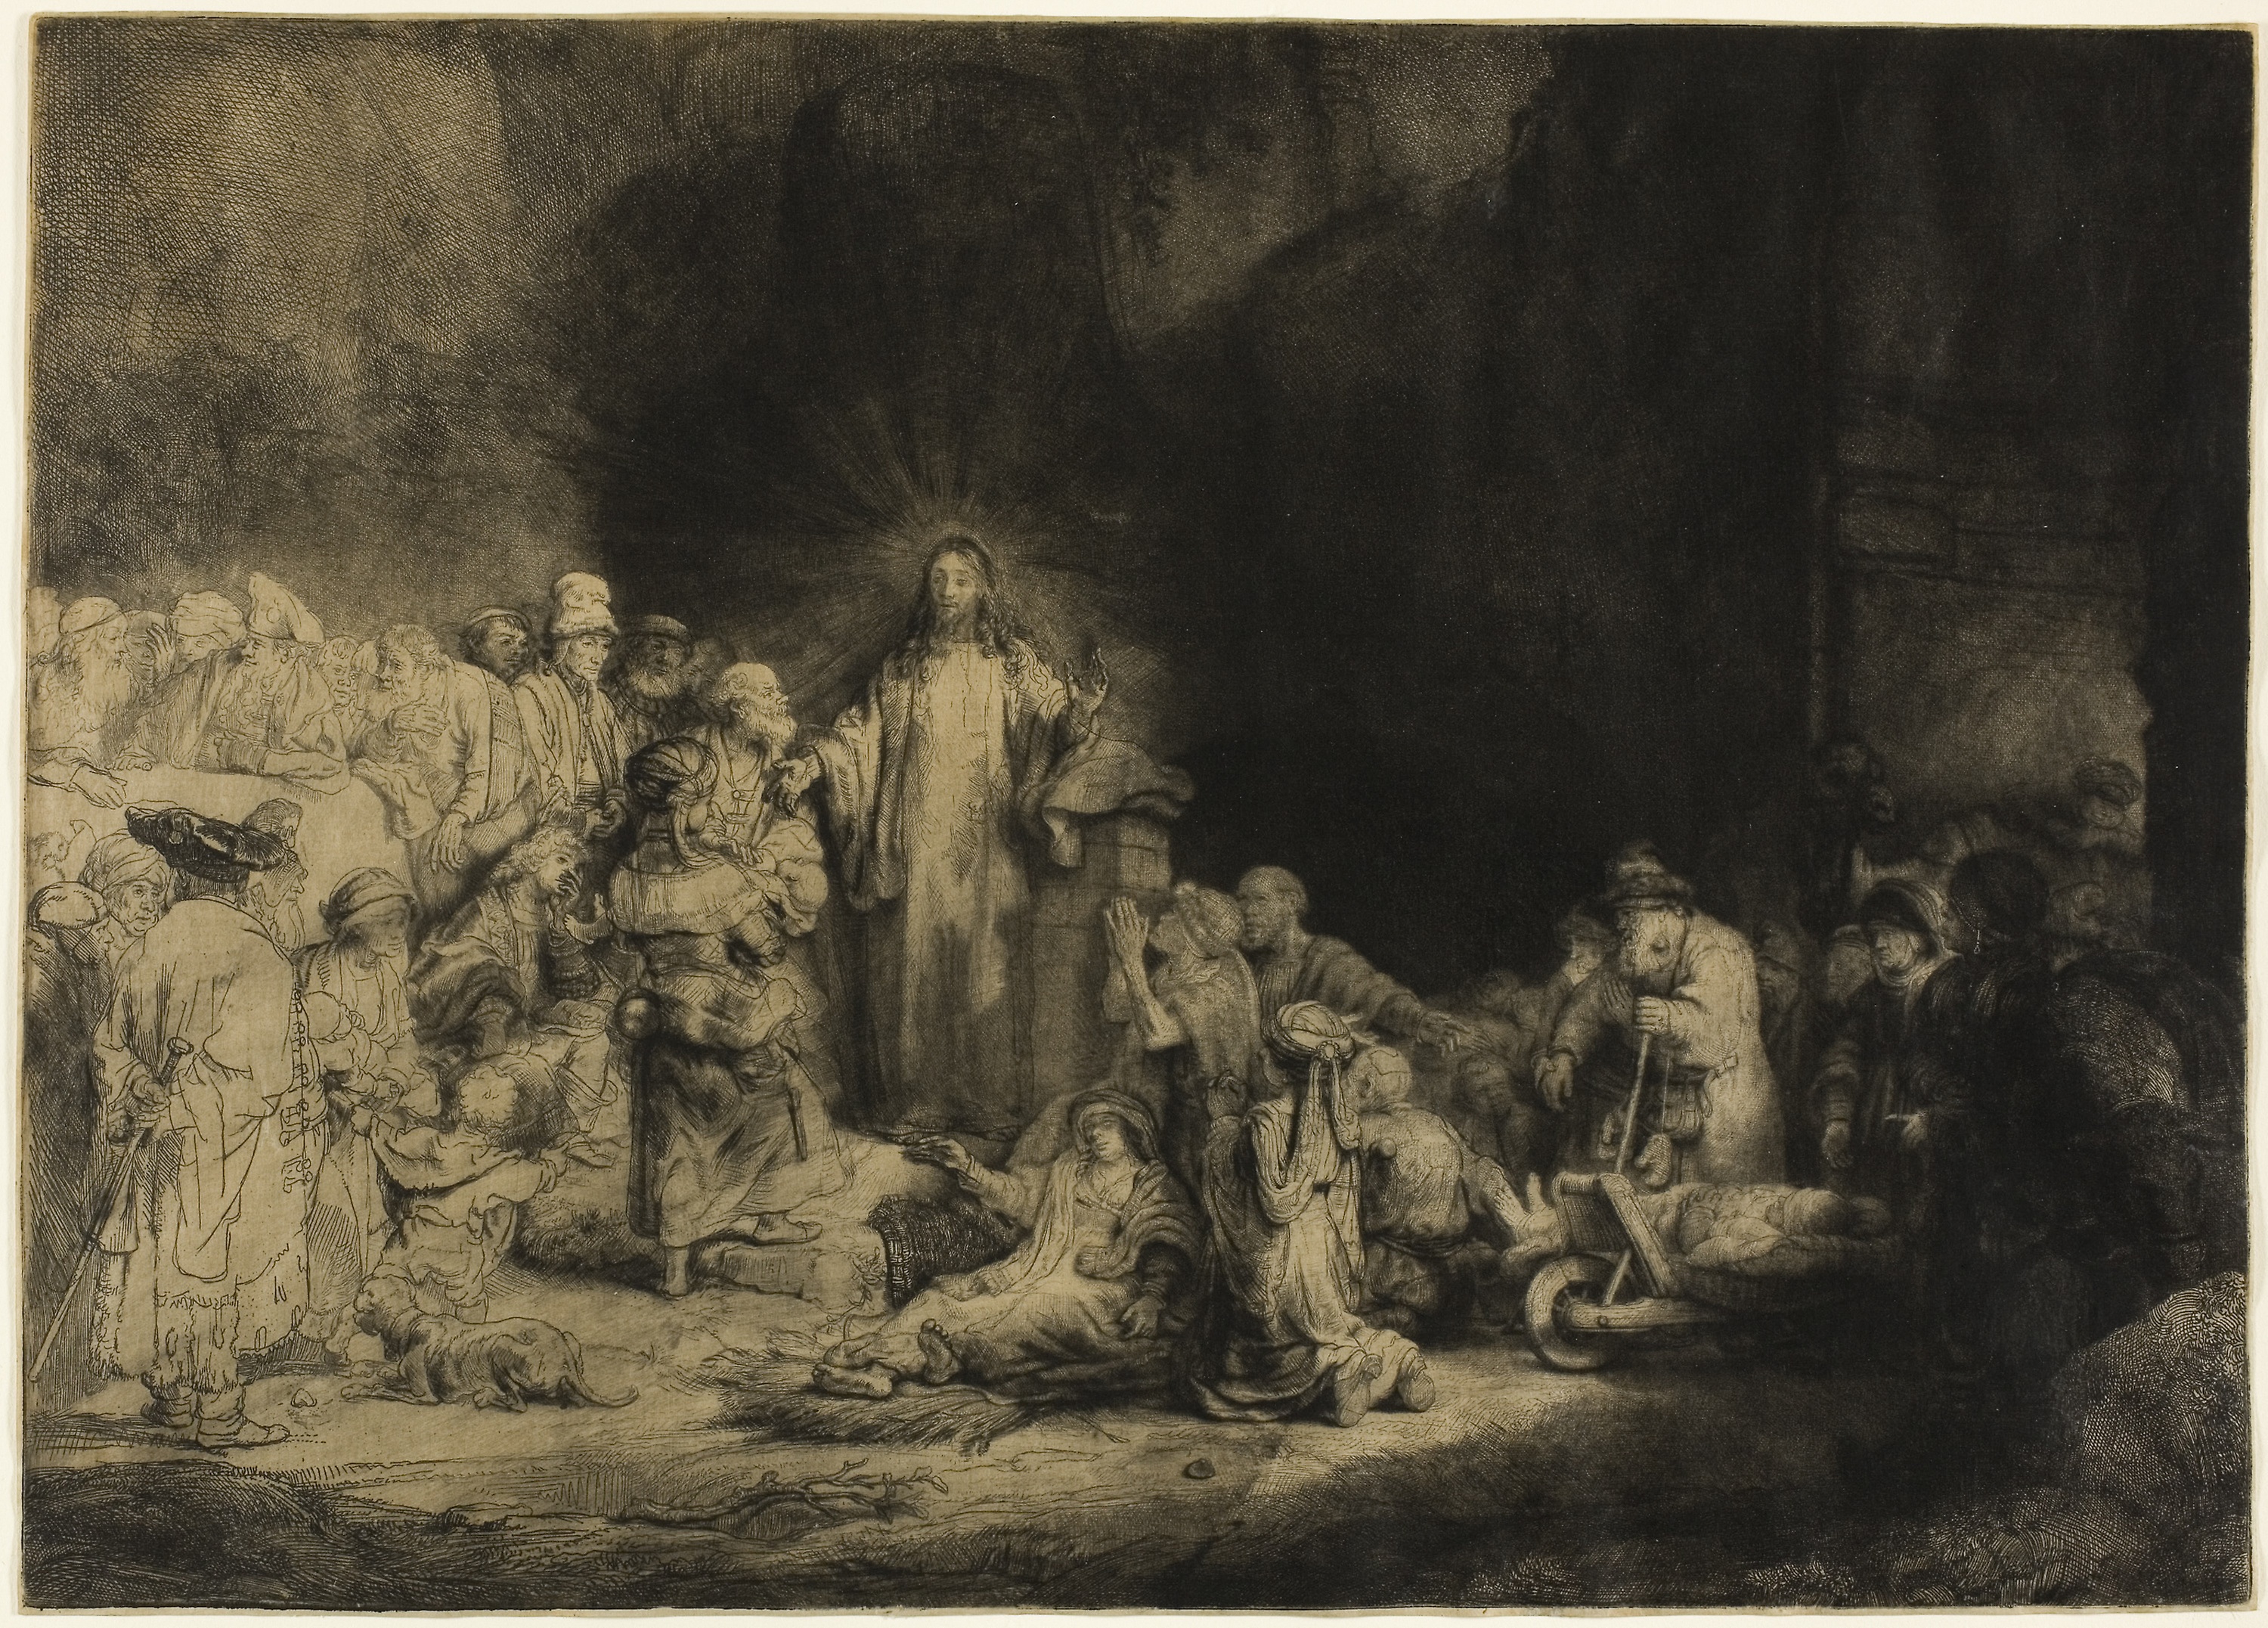
painting, art, history, artwork, stock photography, tree, still life, visual arts, black and white, still life photography